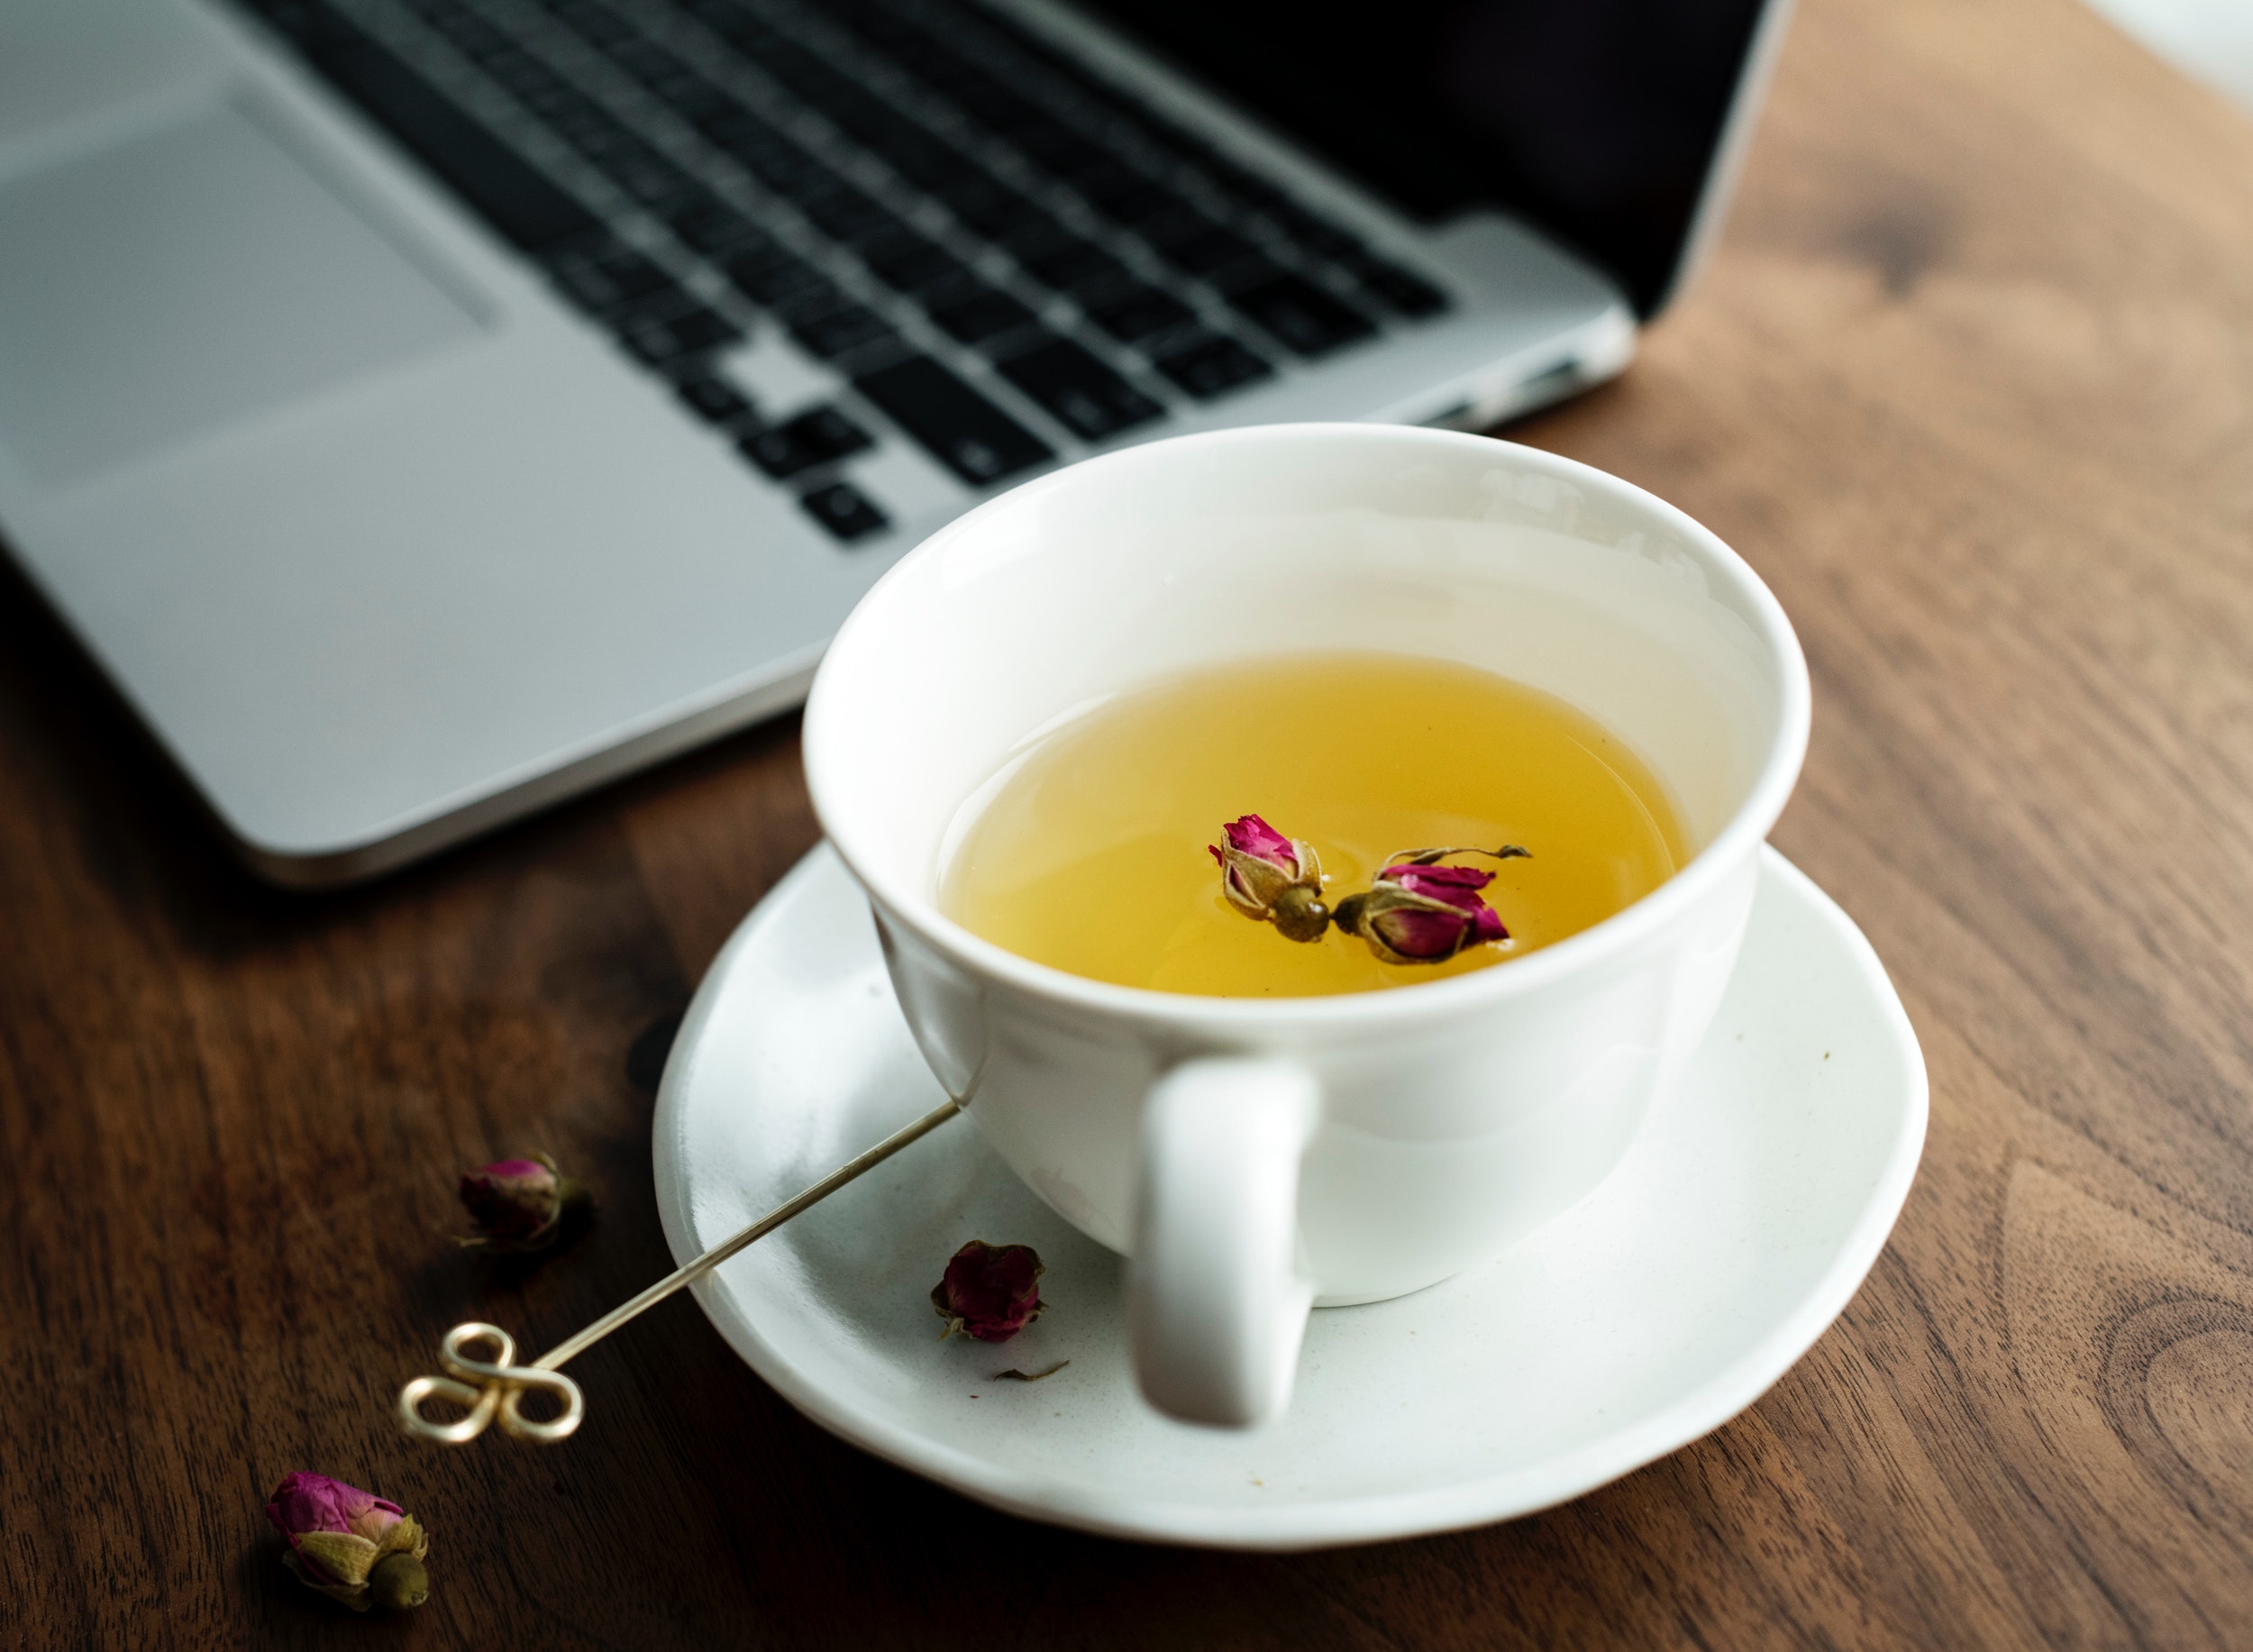
cup, coffee cup, teacup, yellow, earl grey tea, saucer, food, serveware, tea, tableware, drinkware, dish, porcelain, drink, cuisine, ingredient, chrysanthemum tea, chinese herb tea